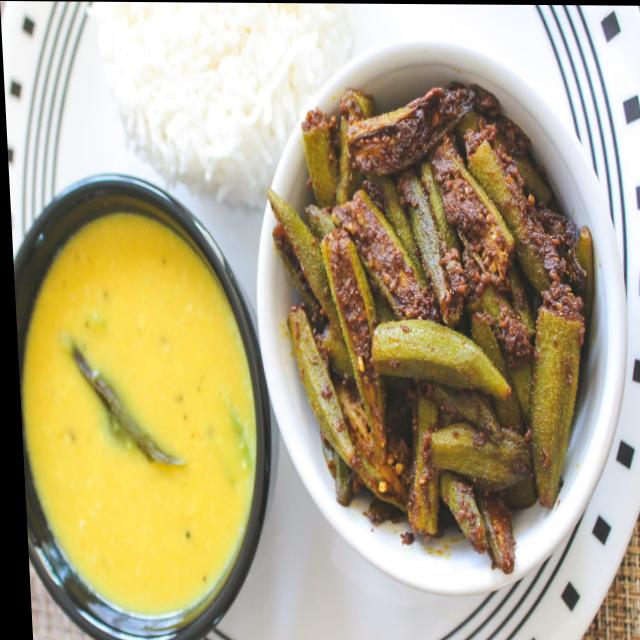
Dish: bhindi_masala